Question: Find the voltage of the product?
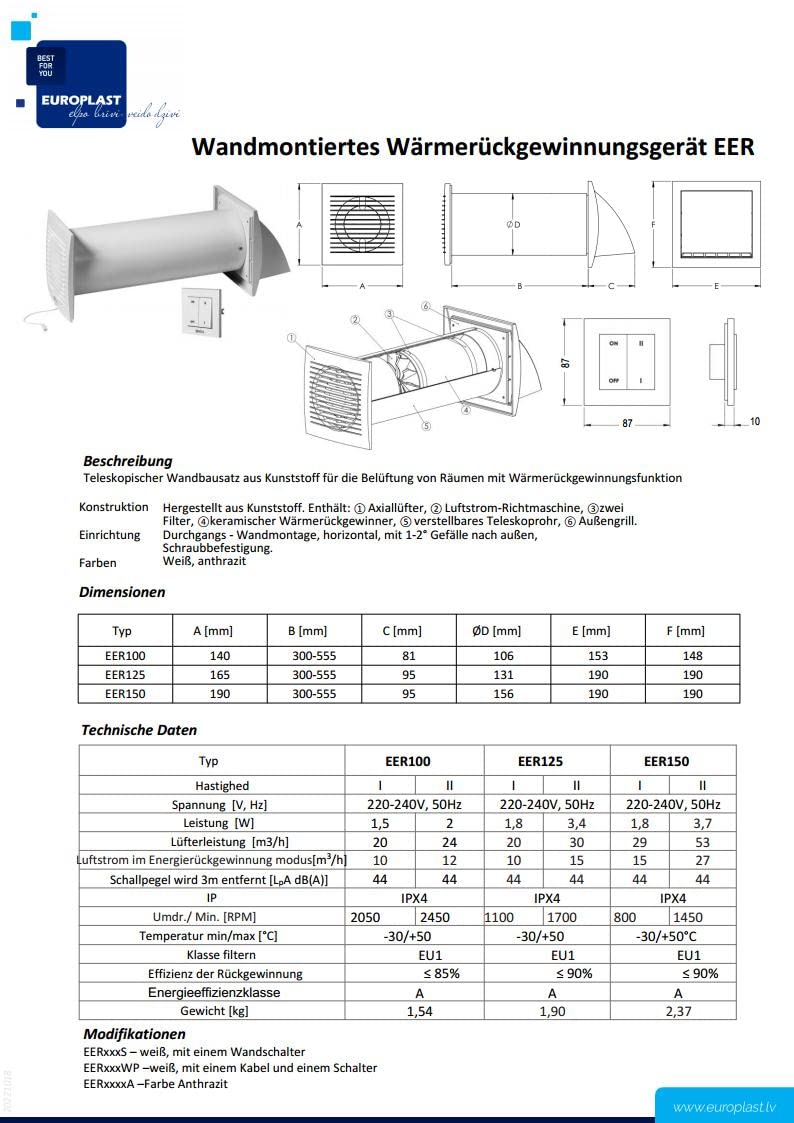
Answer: [220.0, 240.0] volt